Jesús Puras

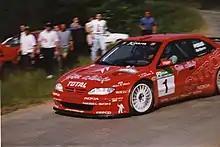
Puras driving a Citroën Xsara Kit Car at the 1998 Rallye Cantabria.

Puras debuted in rallying in 1982 and captured the Spanish Rally Championship title eight times; in 1990 and 1992 with a Lancia Delta Integrale 16V, in 1995 and 1997 with a Citroën ZX 16S, from 1998 to 2000 with a Citroën Xsara Kit Car and in 2002 with a Citroën Xsara WRC. Driving a Ford Escort RS Cosworth, he also won the 1994 FIA Group N Cup (now as World Rally Championship-3).